Veloz and Yolanda

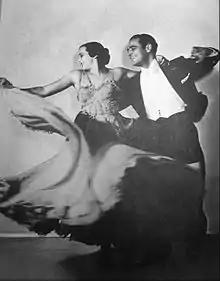
Veloz and Yolanda in "Dansation" of 1941

Veloz and Yolanda were interested in the way animals moved about and were said to have studied horses to learn change of stride and tempo.